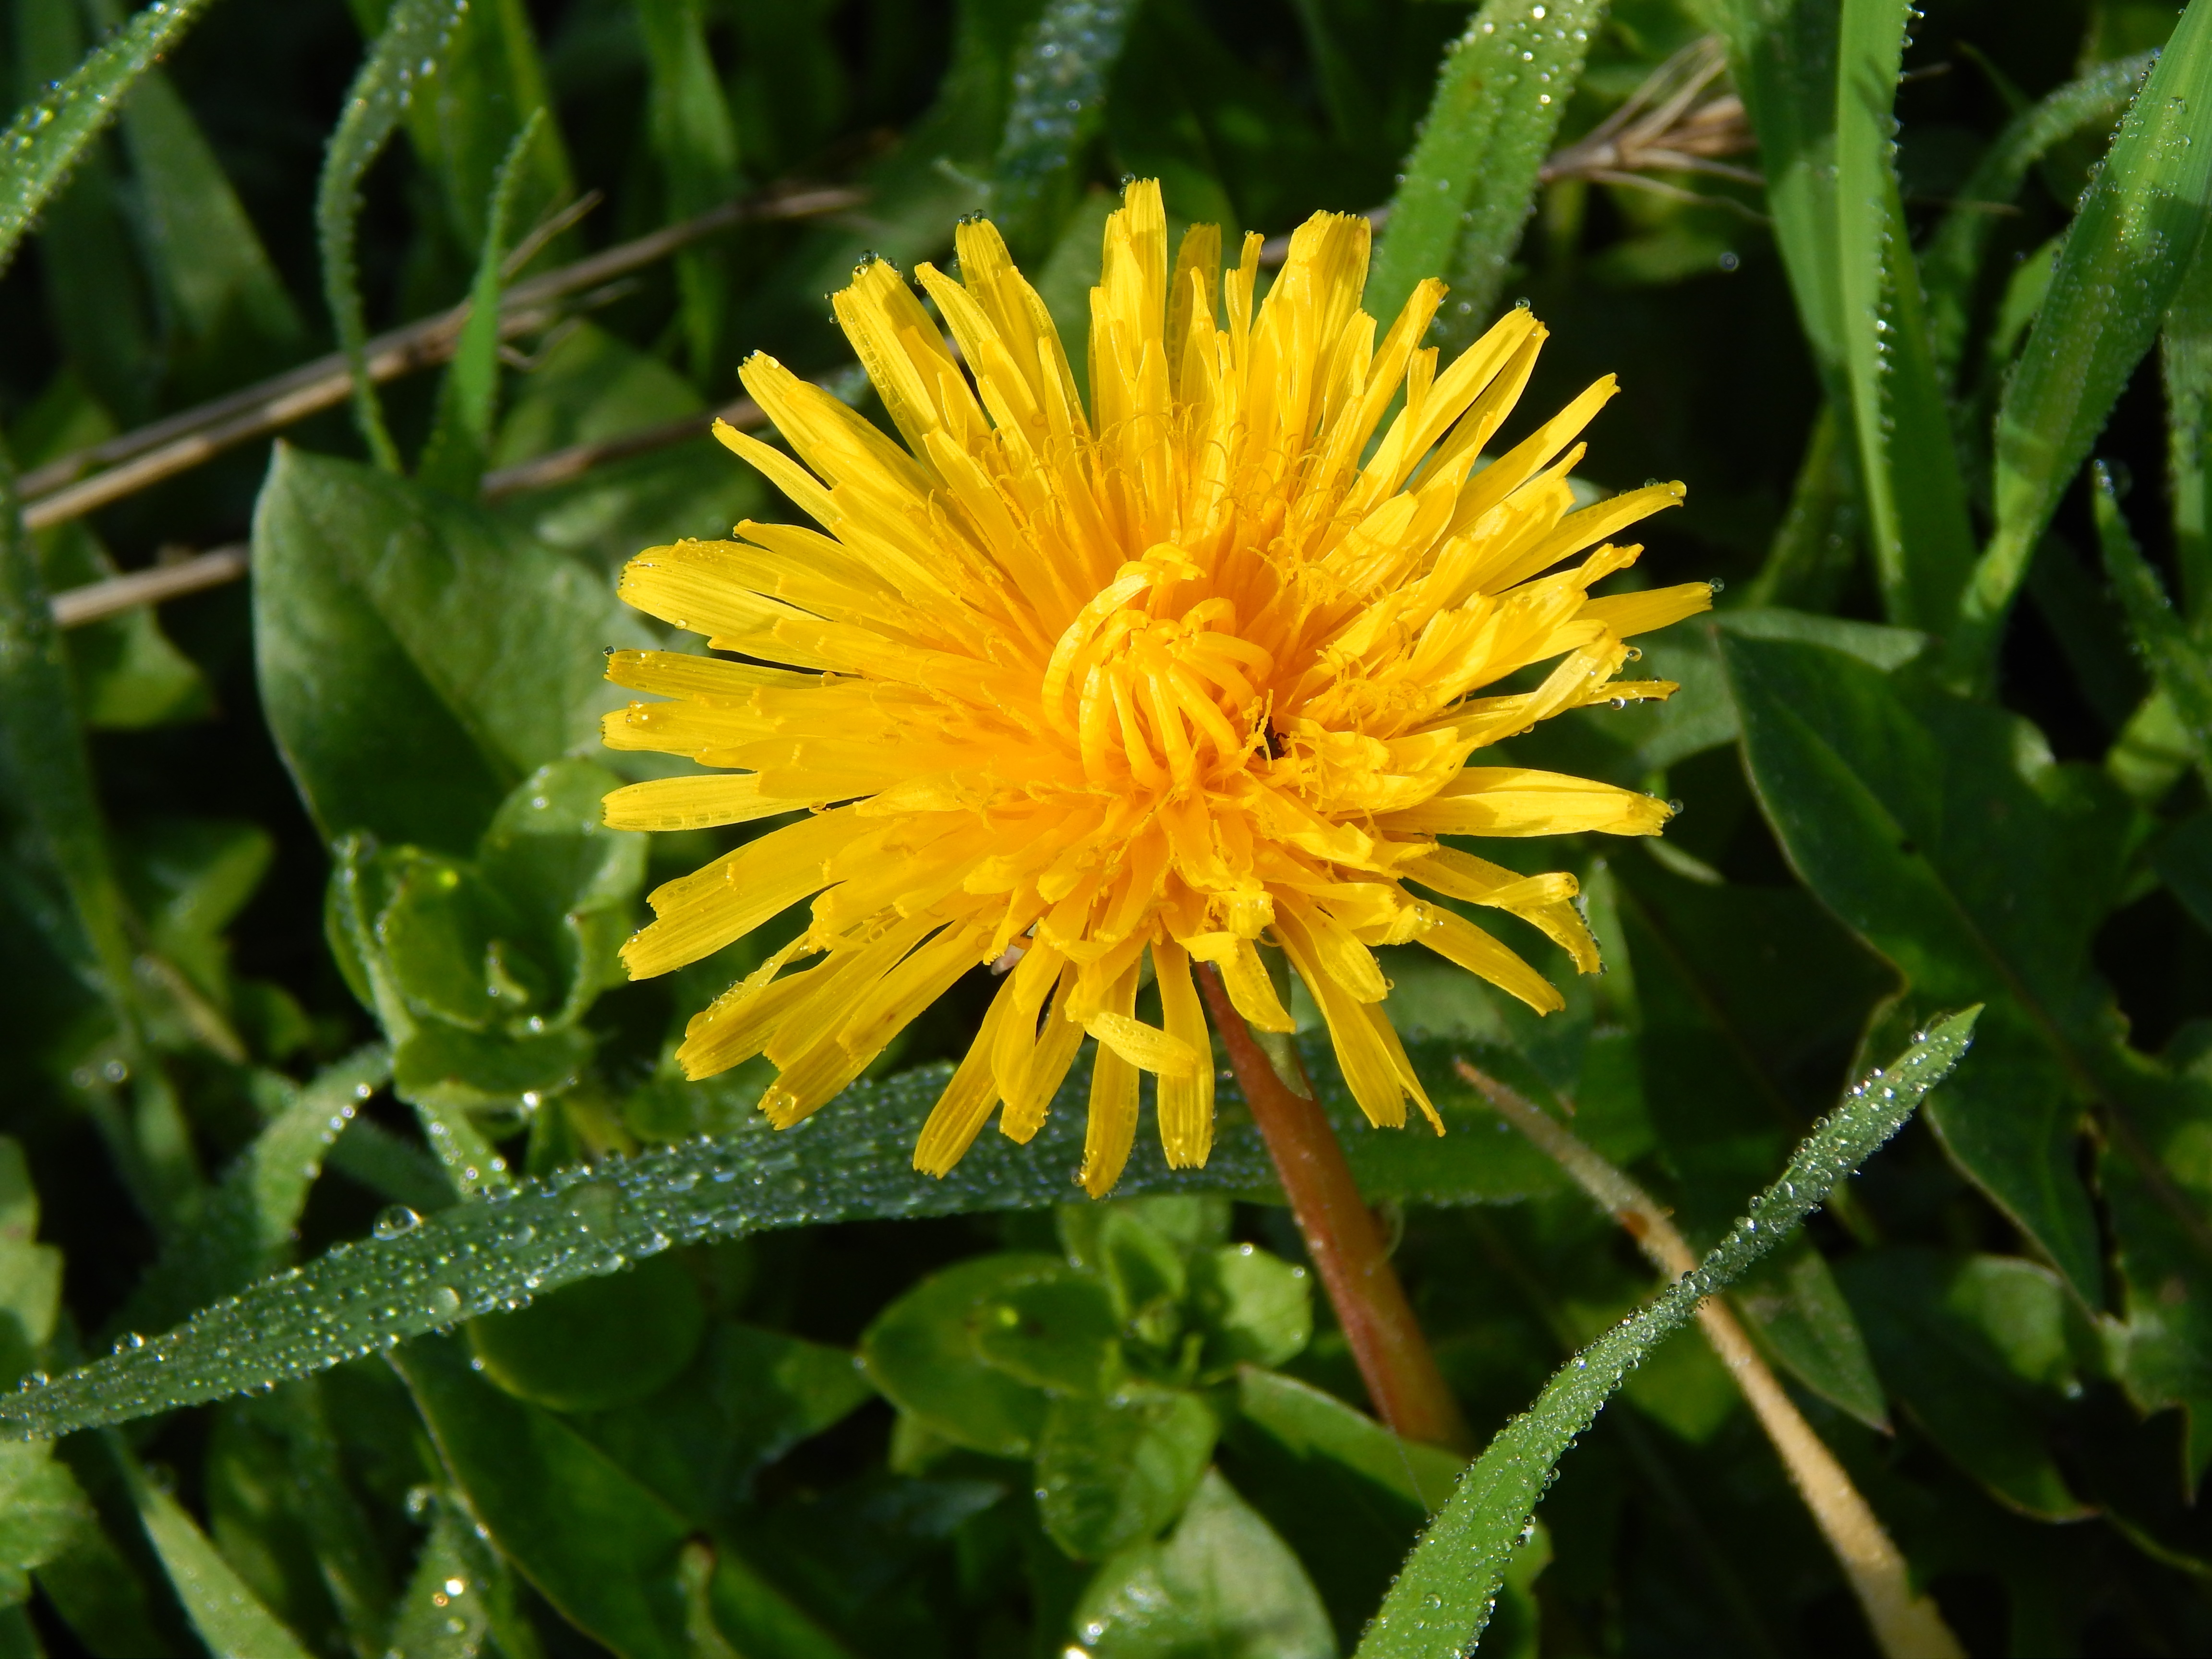
nature, dew, plant, dandelion, flower, botany, yellow, flora, wild flower, wildflower, dewdrop, macro photography, flowering plant, daisy family, annual plant, land plant, sow thistles